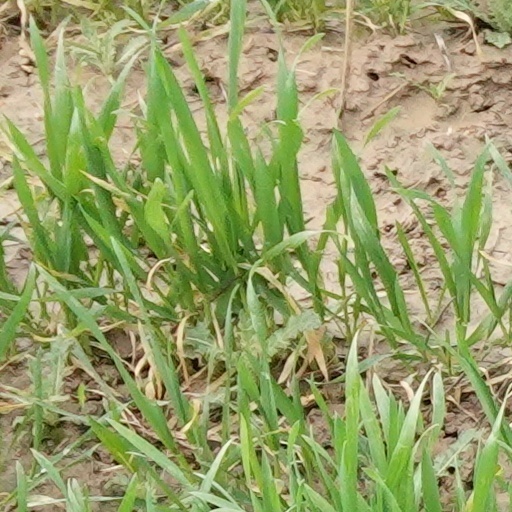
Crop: wheat